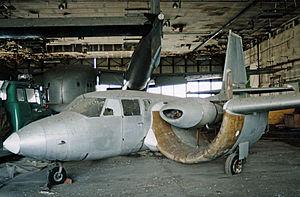
L’aile tunnel est une technologie développée notamment par l'américain Willard Custer dans les années 1920. Il s'agit d'une méthode de production de portance en utilisant le souffle d'une hélice sur une aile qui en épouse le cercle par le dessous, et qui rappelle les techniques d'hypersustentation par soufflage de la voilure.